Masatoshi Koshiba

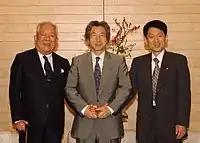
With Jun'ichirō Koizumi and Kōichi Tanaka, at the Prime Minister's Official Residence, October 2002

The day after Koshiba received the Nobel Prize in Physics, Koichi Tanaka, an engineer from Shimadzu Corporation, was awarded the Nobel Prize in Chemistry. This marked the shortest interval between Nobel Prizes awarded to Japanese recipients—less than 24 hours. Compared to Koshiba, whose Nobel Prize had been long anticipated, the relatively unknown Tanaka was hailed as a “salaryman’s Nobel legend” and instantly drew massive media attention. In truth, Koshiba’s displeasure stemmed not from being overshadowed, but from what he considered to be the poor quality of media interviews.